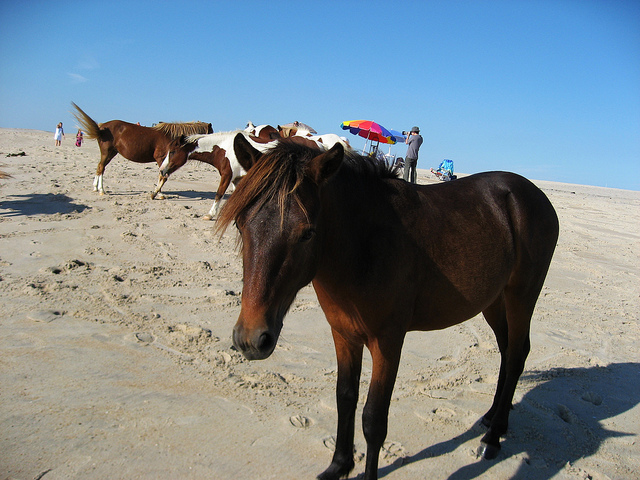
user: Given an image and a question. Answer the question in a short answer. Question: What breed of horse is that? Short Answer:
assistant: palomino